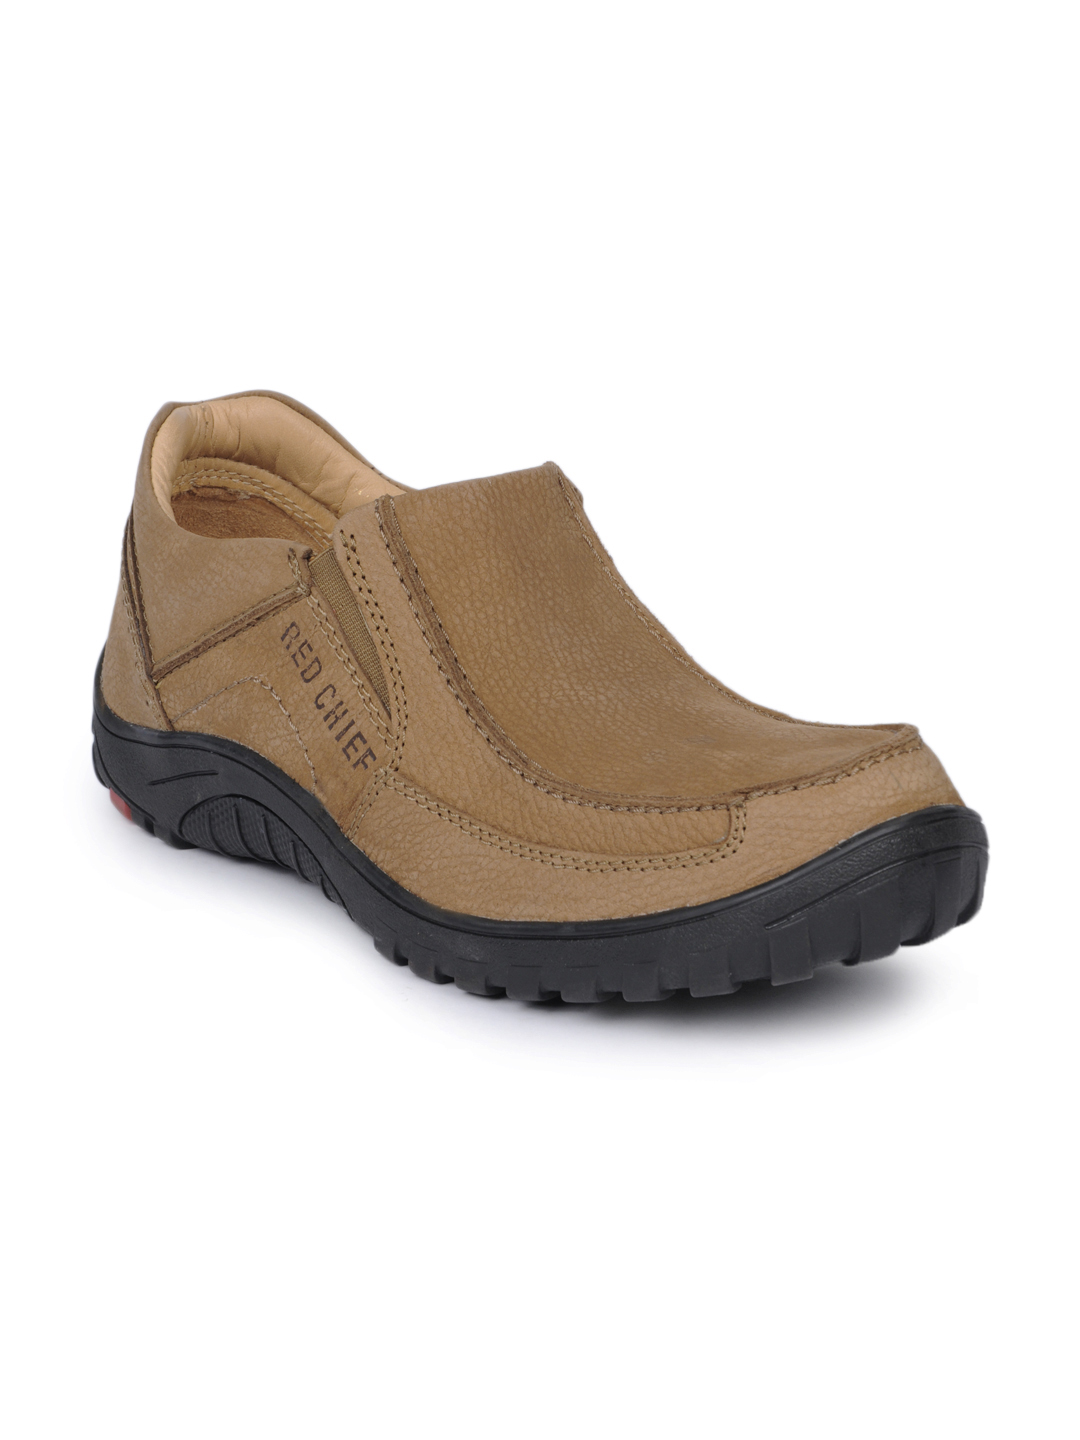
Red Chief Men Khaki Shoes
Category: Footwear / Shoes / Casual Shoes
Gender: Men
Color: Khaki
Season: Winter 2018
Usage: Casual